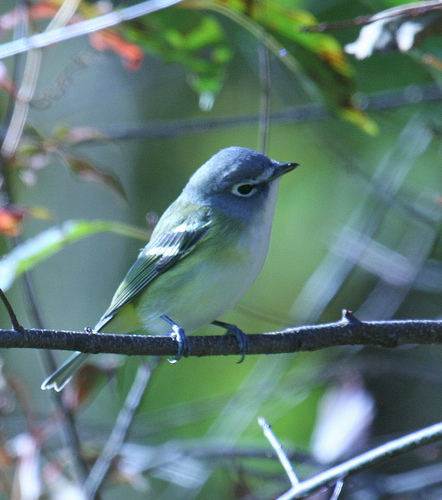
this is a small bird with a white belly and a blue head.
this bird is white, yellow, and black in color with a short beak and black eye rings.
a tiny bird with a cream belly, yellow underwing, and white wingbars.
this bird has a white belly and breast, a yellow and grey wing and a grey head.
this bird has a blue crown, white breast, and yellow on the sides and wings.
this bird is green with white and has a very short beak.
a small bird with a blue crown, nape, tarsus and feet, a white throat and belly, and light yellow on the flank.
this bird is blue with green and has a very short beak.
this small bird has a blue head, a white circle around its eyes, and a yellow belly.
this bird has a short beak, light blue head, white breast and belly, light green side, and dark green wings with white wing bars.
Species: Blue Headed Vireo